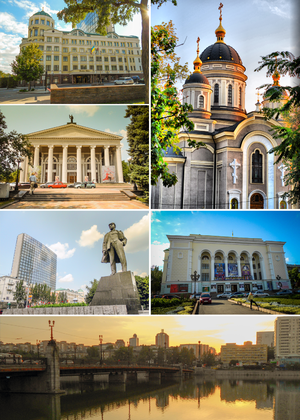
Donetsk
Donetsk. Donétsk er en industriby i det østlige Ukraine ved floden Kalmius. Byen er formelt set hovedstad i Donetsk oblast og historisk den uofficielle hovedstad og største by i den store økonomiske og kulturelle region, Donbækkenet. Byen Donetsk er er naboby til Makiivka og sammen med andre omkringliggende byer danner de et stort spredt byområde. Donetsk er et stor økonomisk, industrielt og videnskabeligt center i Ukraine med en høj koncentration af virksomheder og en veluddannet arbejdsstyrke.